History of Chile

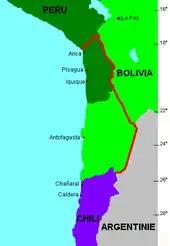
Map showing changes of territory due to the War of the Pacific

The political revolt brought little social change, however, and 19th century Chilean society preserved the essence of the stratified colonial social structure, which was greatly influenced by family politics and the Roman Catholic Church. A strong presidency eventually emerged, but wealthy landowners remained powerful.